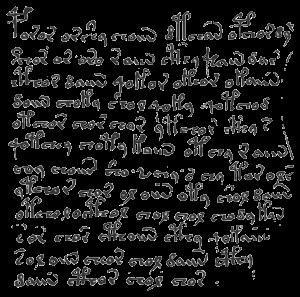
Le manuscrit de Voynich est un livre illustré anonyme rédigé dans une écriture à ce jour non déchiffrée et une langue non identifiée.